Royal Canadian Academy of Arts

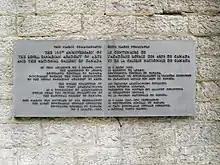
The 100th Anniversary

The title of Royal Canadian Academy of Arts was received from Queen Victoria on 16 July 1880. The Governor General of Canada, John Campbell, Marquess of Lorne, was its first patron. The painter Lucius O’Brien was its first president.